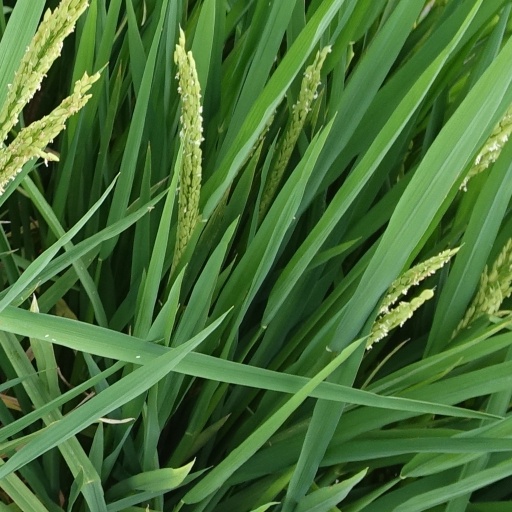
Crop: rice